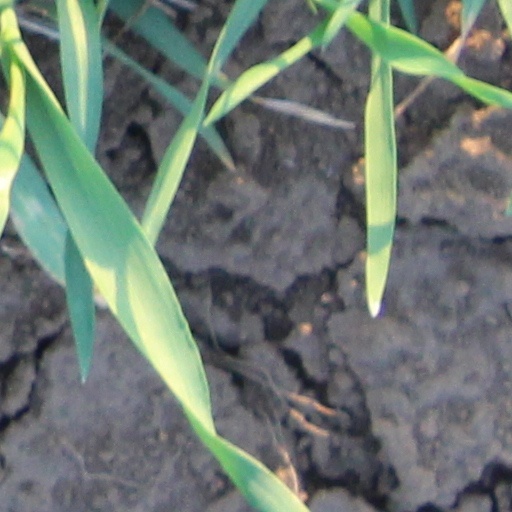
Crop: wheat